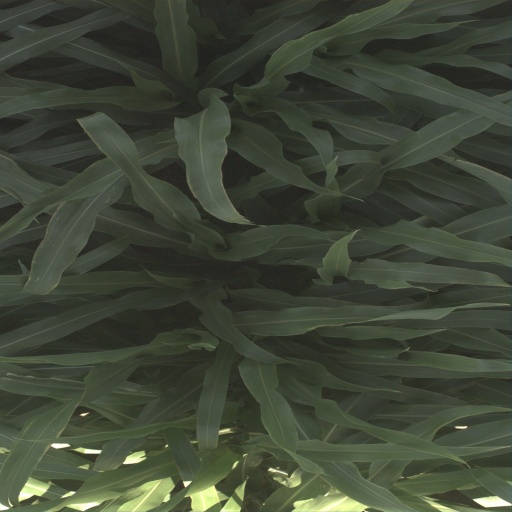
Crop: sorghum